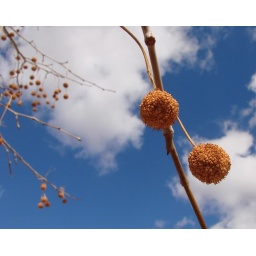
Two fruit against sky, plane tree, at entrance